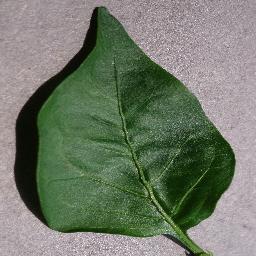
Label: Pepper,_bell___healthy